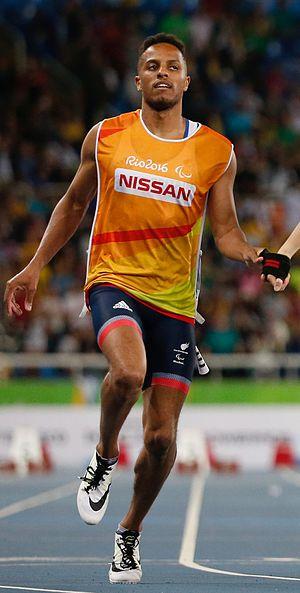
Christopher « Chris » Clarke est un athlète britannique spécialiste du 400 mètres.